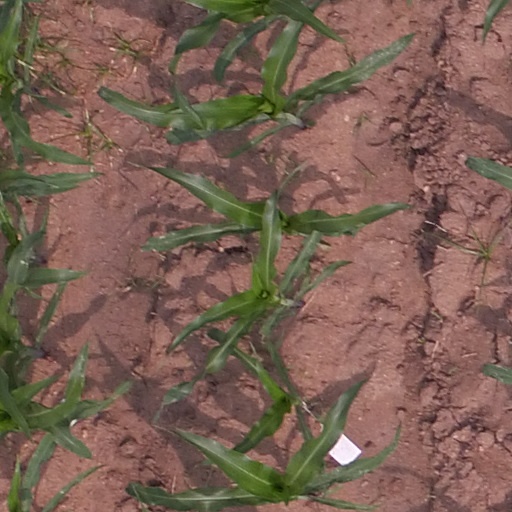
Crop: maize; corn